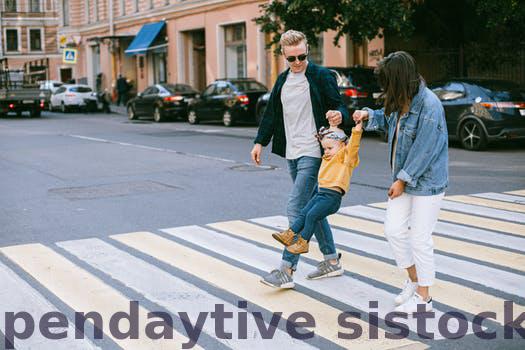
Label: Watermark